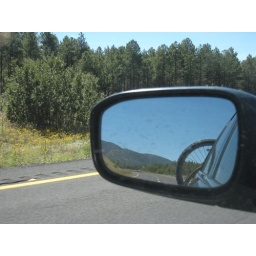
bike wheel in the side-view mirror